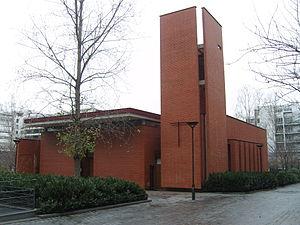
Paris 13e - chapelle Notre-Dame-de-la-Sagesse, rue Abel Gance, quartier Paris-Rive-Gauche